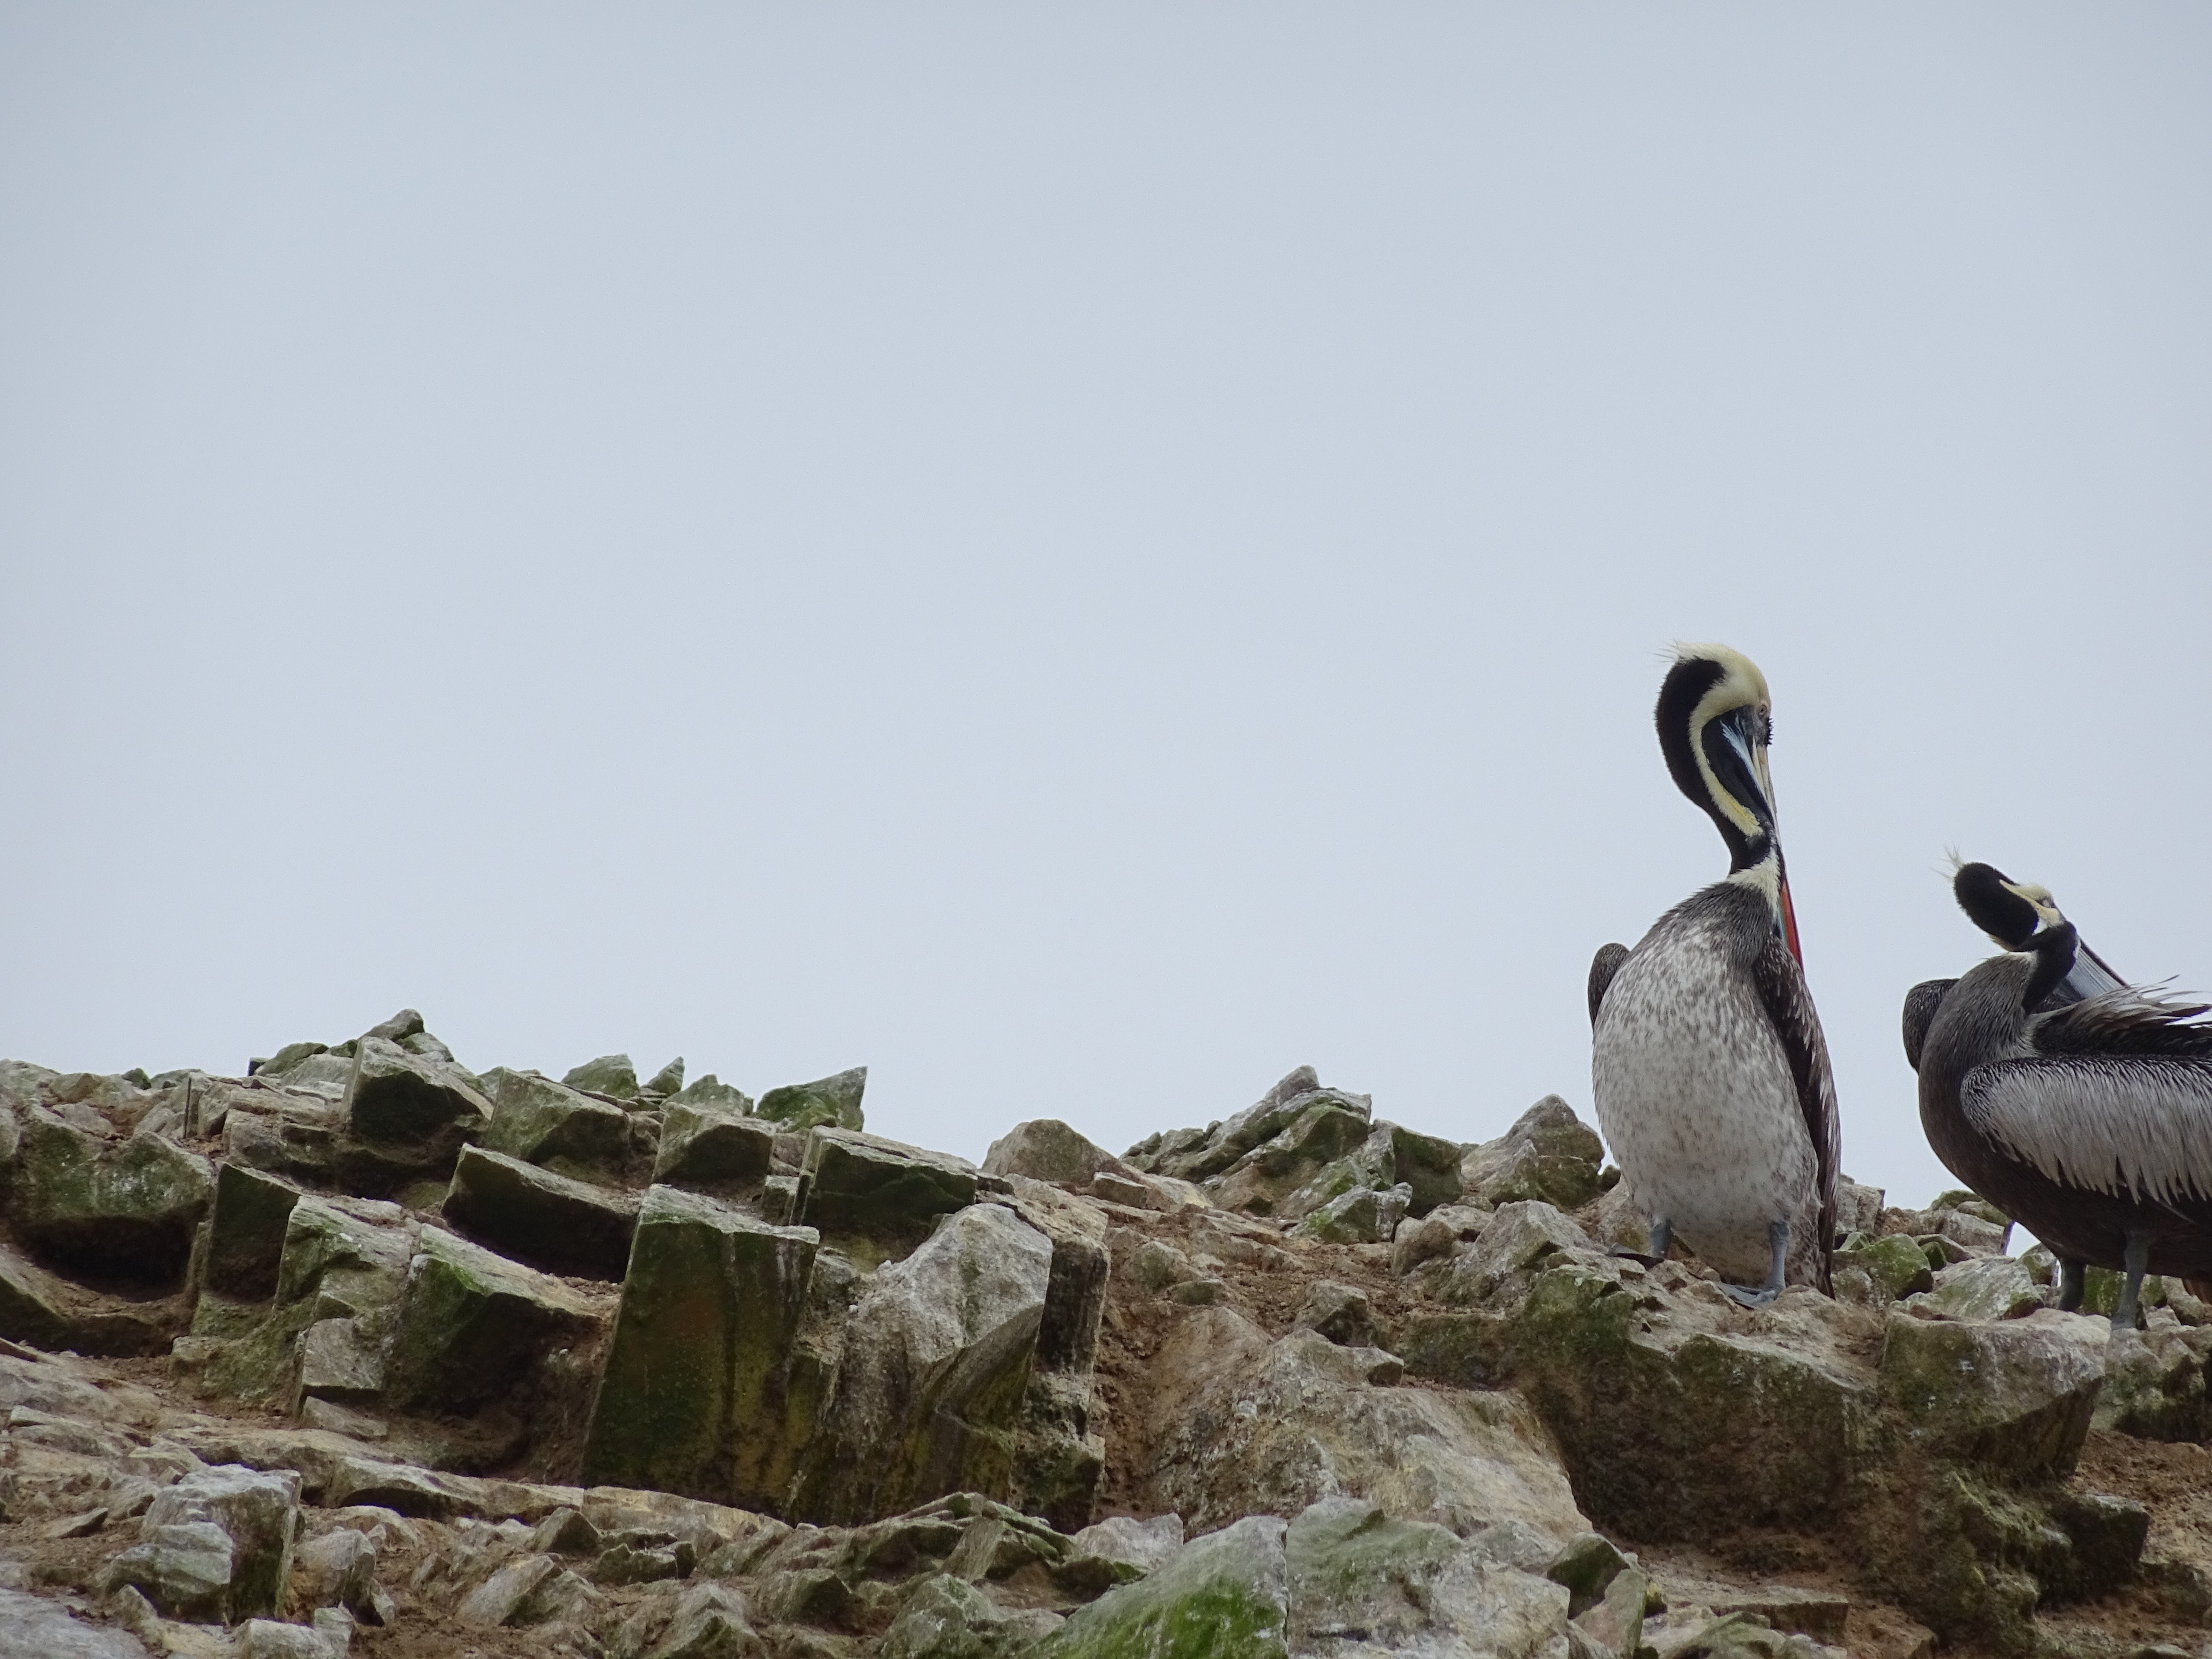
bird, seabird, wildlife, fauna, peru, pelicans, ballestas islands